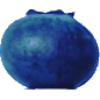
Label: Huckleberry 1